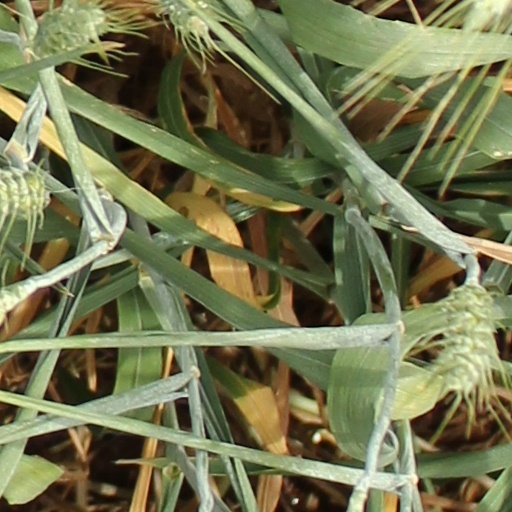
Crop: wheat